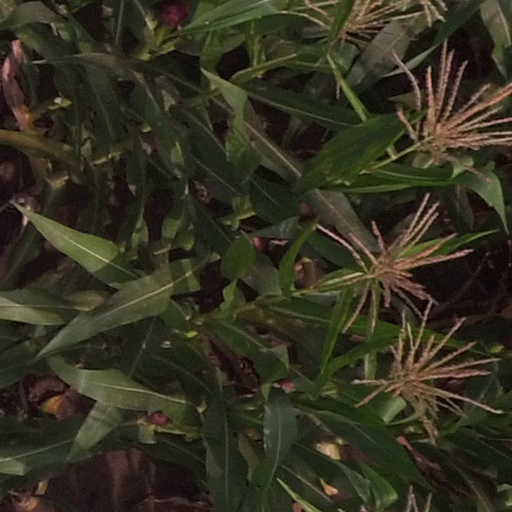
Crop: maize; corn